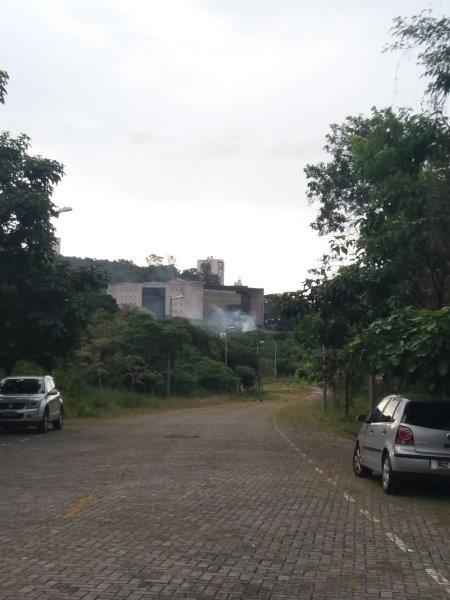
Fire: no
Smoke: yes